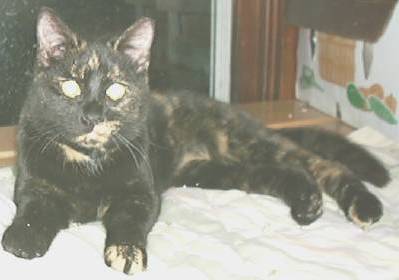
Label: cats